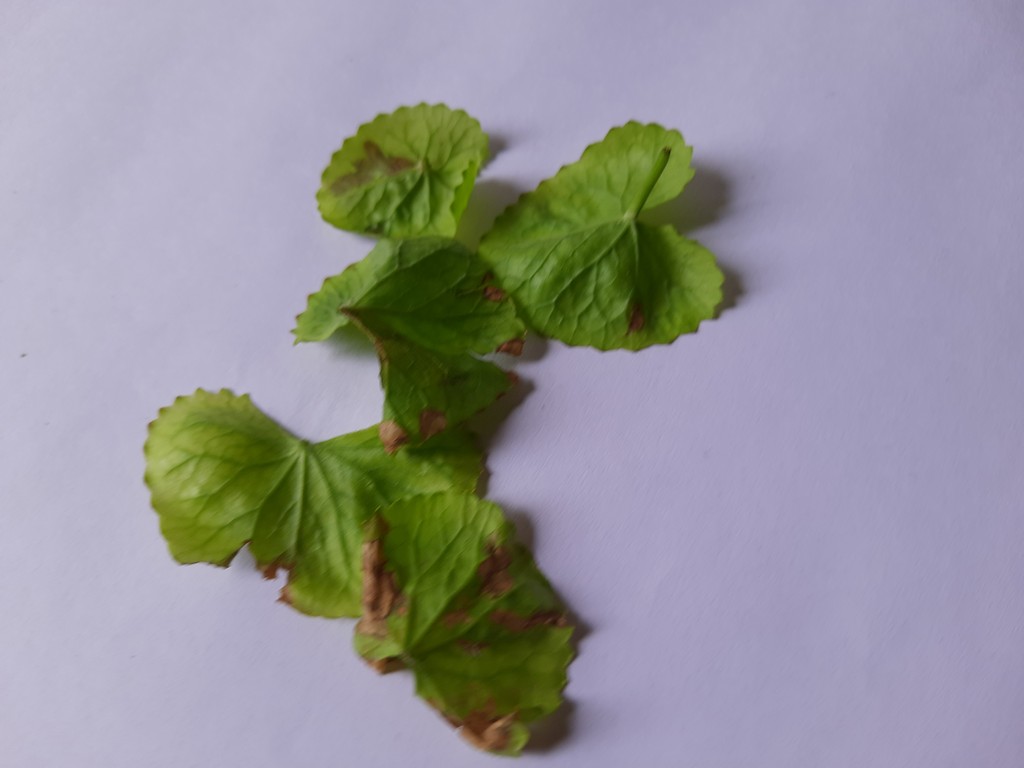
Label: Unhealthy